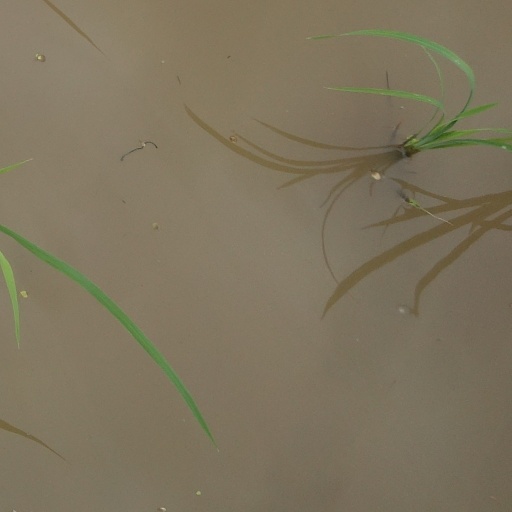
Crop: rice